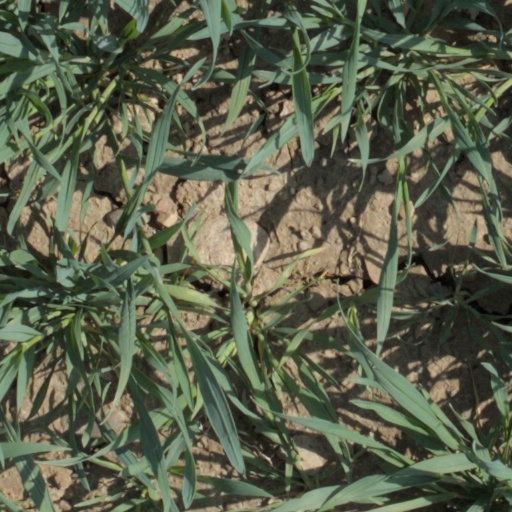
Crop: wheat